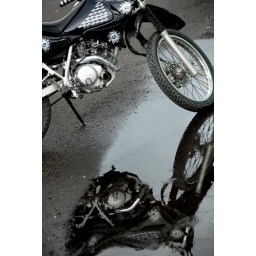
Reflection of a motorcycle parked in the street after showers of rain